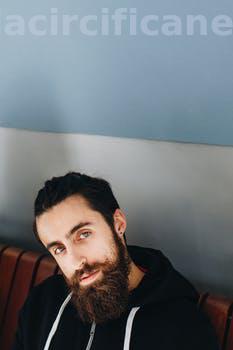
Label: Watermark